Anglo-Saxon warfare

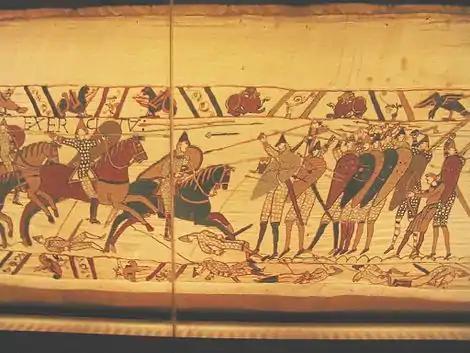
Anglo-Saxon shieldwall at the Battle of Hastings, from the Bayeux Tapestry. The men stand in close order with overlapping shields. Most carry spears or javelins, although one man has a bow.

The typical battle involved both sides forming shieldwalls to protect against the launching of missiles, and standing slightly out of range of each other.